Swedish intervention in the Thirty Years' War

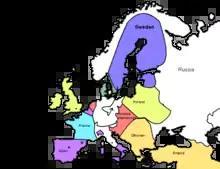
Sketch of Europe at the Entrance of Sweden in the Thirty Years' War and the Course of Sweden's Campaign.

Gustavus Adolphus' father, Charles IX of Swedenthe uncle of Sigisimundalso a Vasa, was awarded the throne, in part because he was an ardent Lutheran. Soon after, Sweden became engaged in wars with the Kingdom of Denmark–Norway and the Tsardom of Russia. Also, Sigismund III never renounced his claim to the Swedish throne, and for many years the primary direction of Poland's foreign policy was directed at reacquiring it. As a result, Sweden was hard pressed on almost all of its borders.